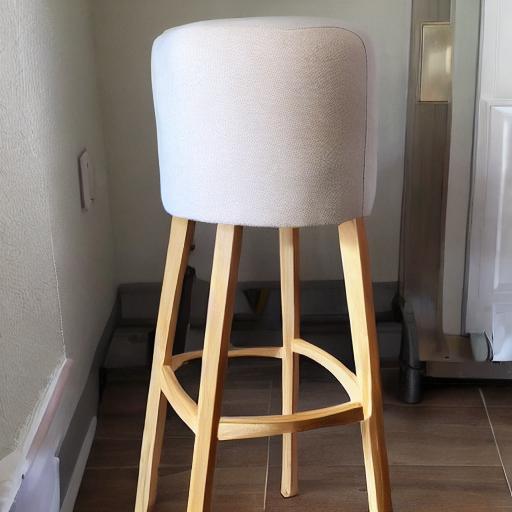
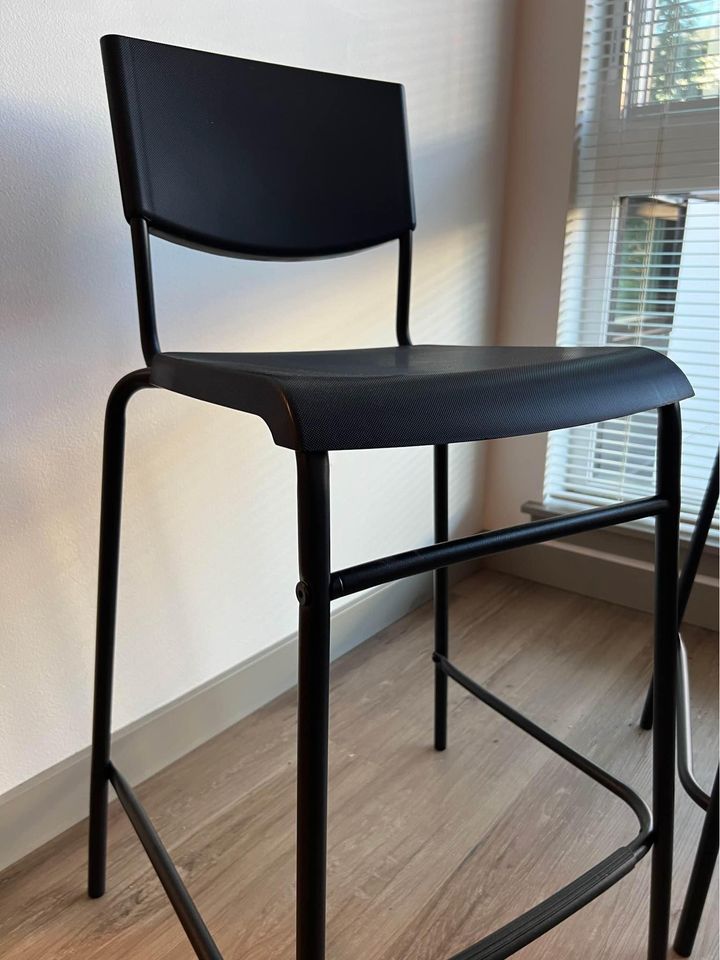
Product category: stool
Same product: no